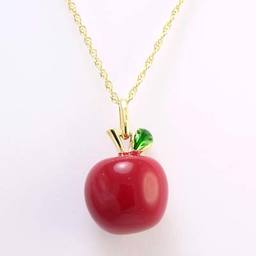
Label: Apple